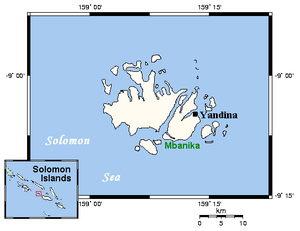
Les îles Russell sont un petit groupe d'îles des Salomon, dans l'ouest de l'océan Pacifique, juste au nord de l'île de Guadalcanal.